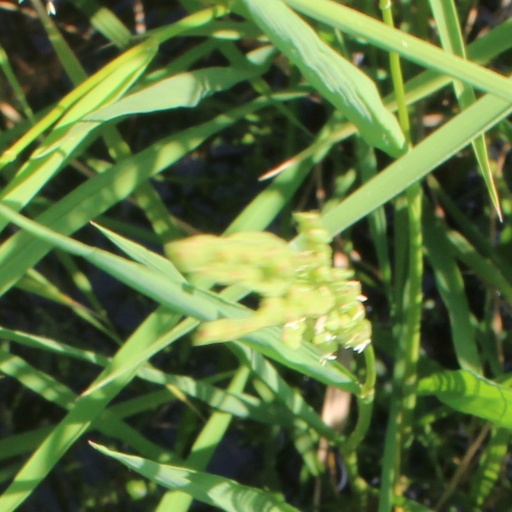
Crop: rice